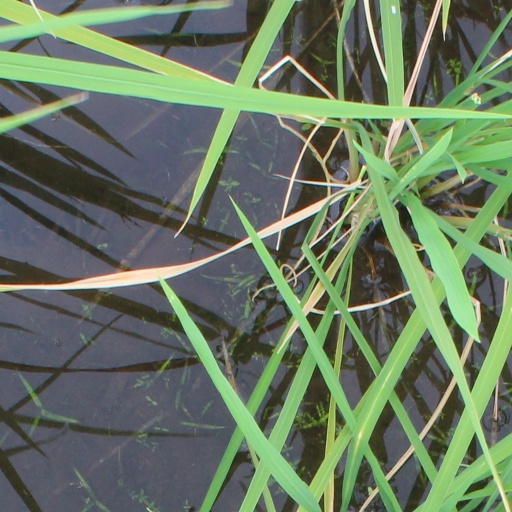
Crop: rice